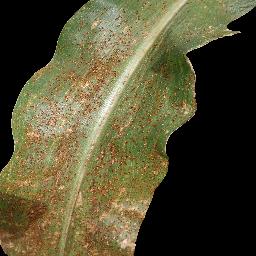
Label: Corn_(Maize)___Common_Rust